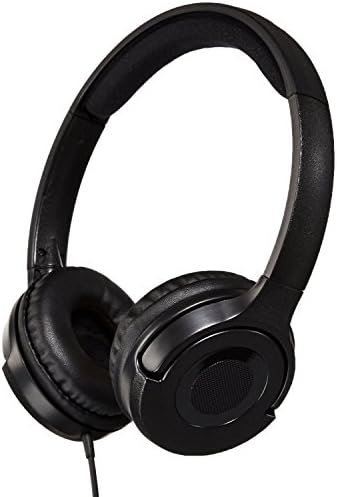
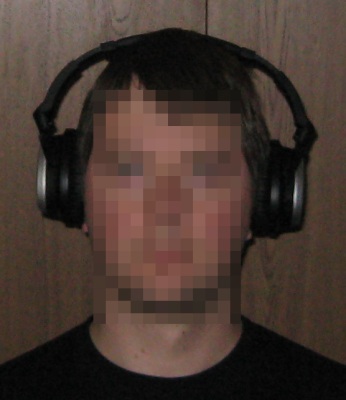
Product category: headphones
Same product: no